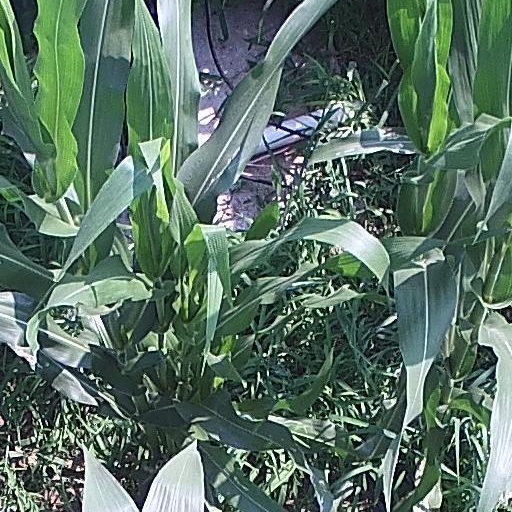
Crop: maize; corn